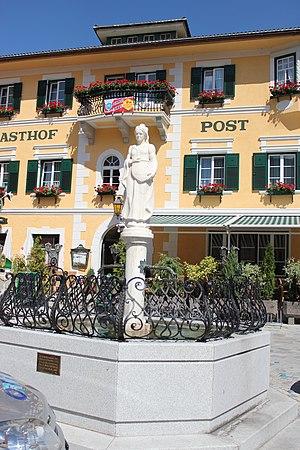
Hellmuth Marx est un sculpteur autrichien.